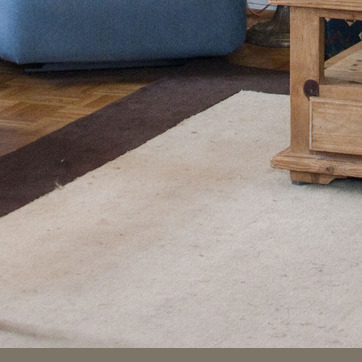
Material: carpet